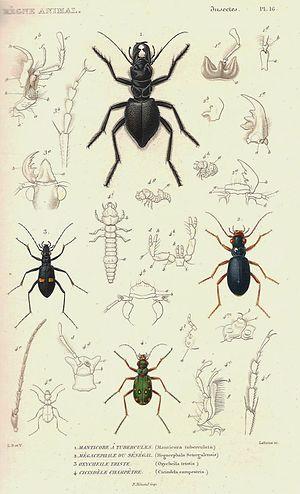
En haut